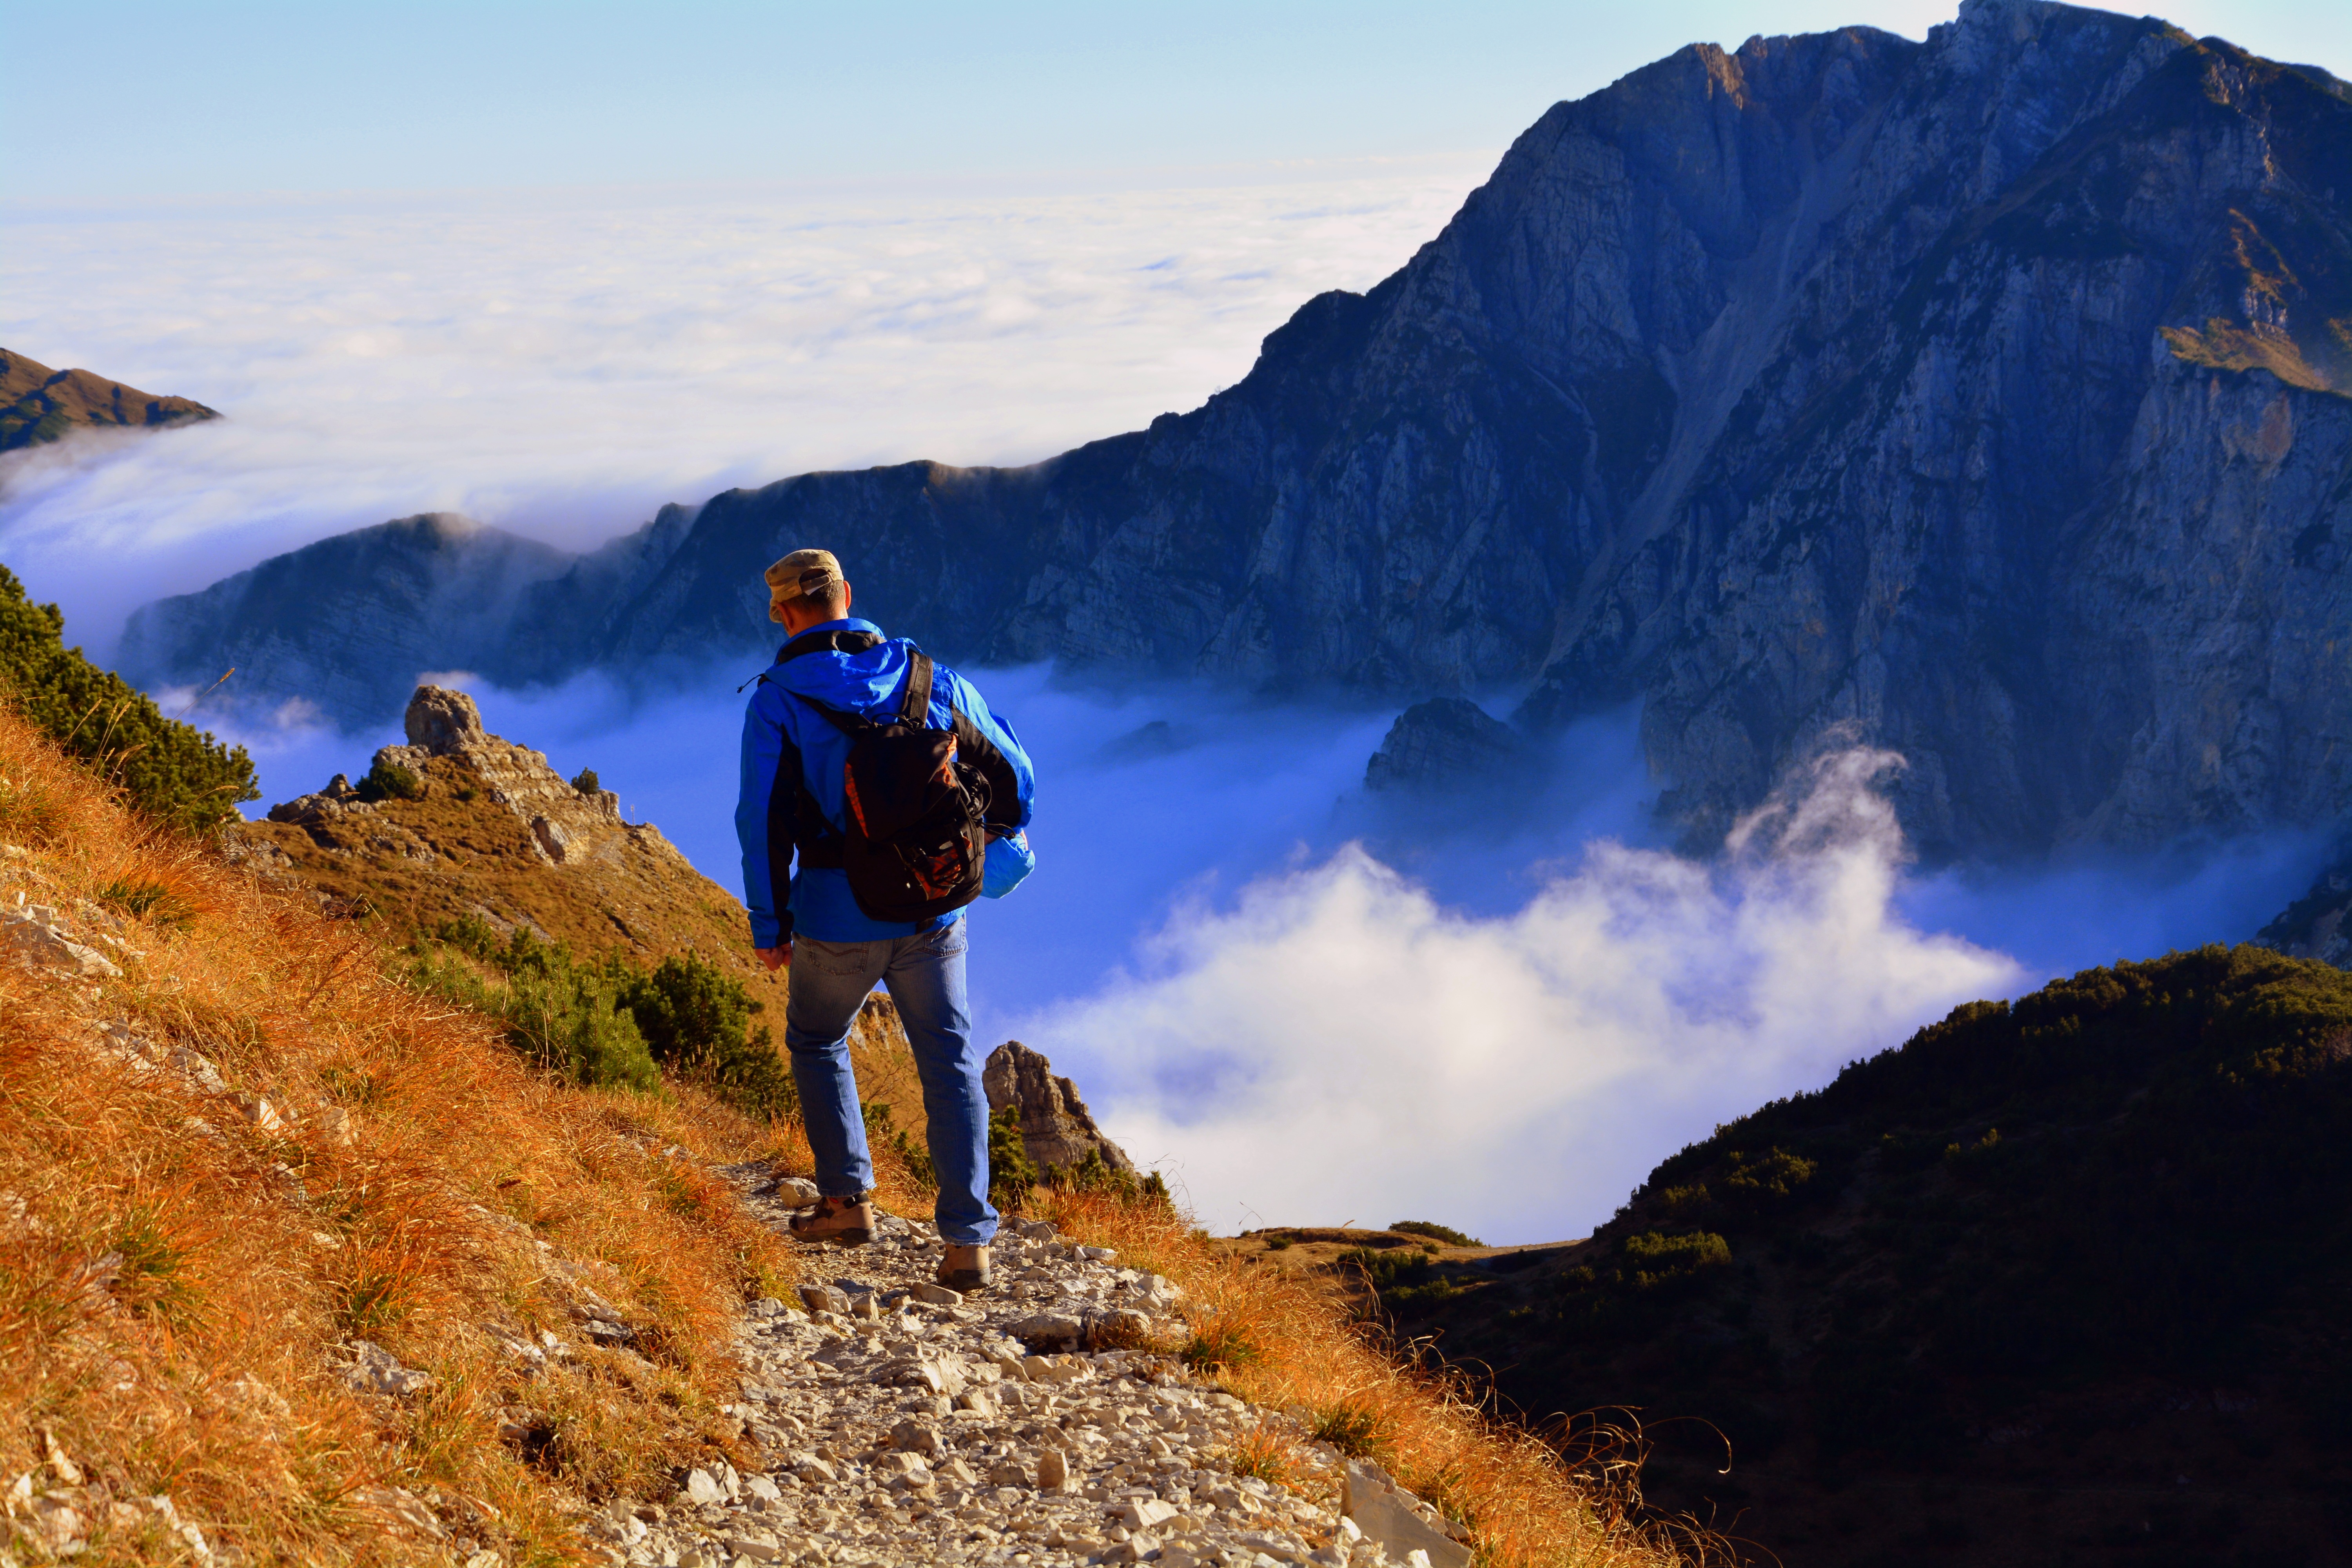
wilderness, walking, mountain, adventure, mountain range, walk, extreme sport, terrain, ridge, summit, excursion, mountaineering, clouds, alps, carega, landform, mountain pass, mountainous landforms